Gold Marilyn Monroe

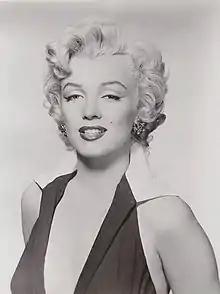
The original 1953 publicity photo

Gold Marilyn Monroe is a screenprint painting by Andy Warhol based on a photograph of the actress Marilyn Monroe's face centered on a large ( x ) gold-painted canvas. Warhol used silkscreen ink on synthetic polymer paint on canvas. It was completed in 1962, the same year as Monroe's death. The image of Monroe is a direct copy of a close-up photograph, a publicity still from her 1953 film "Niagara".